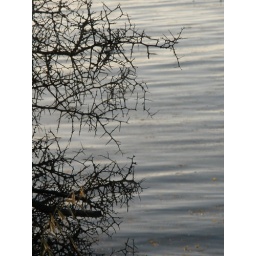
dead tree over the ocean